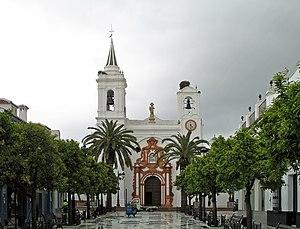
Almonte (province de Huelva, Andalousie, Espagne)